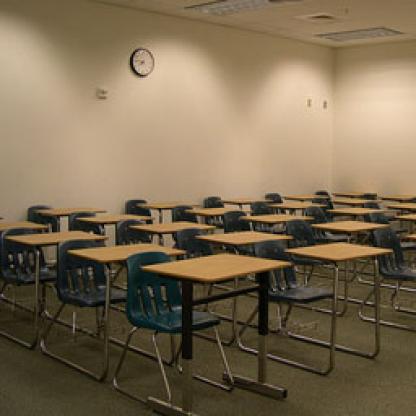
Scene: Indoor